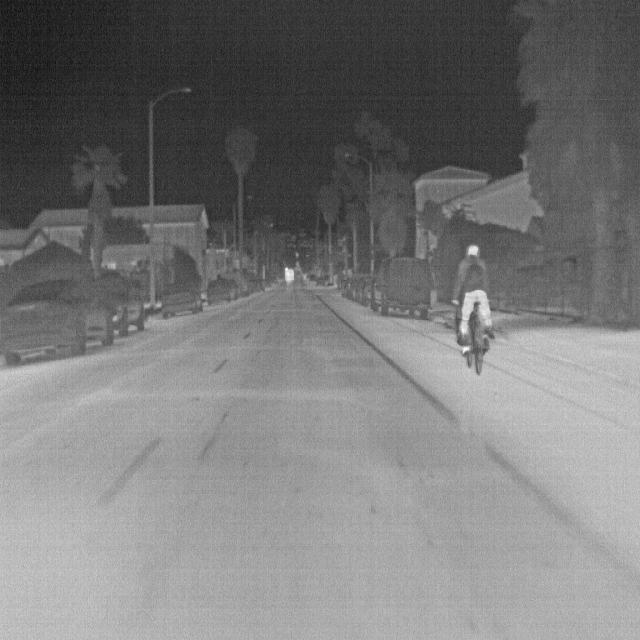
Detected objects:
label: person